Bluffton, South Carolina

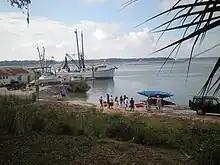
May River Cleanup

Bluffton remained a commercial center until Coastal Highway (US 17) and the bridge at Port Wentworth over the Savannah River were completed, which made riverboat trade and travel less attractive. The Great Depression began shortly thereafter and brought the closure of the town's prosperity and commercial importance. The popularity of Bluffton as a vacation spot remained even after its loss of commercial stature. The development of Hilton Head Island, nearby Sun City and the related development in the 1990s caused a resurgence of commercial activity in the town. In 1996, Bluffton was designated a National Historic District with 46 contributing buildings and two contributing sites. In 1998, the Heyward House opened to the public by the Bluffton Historical Preservation Society. In 1999, the Heyward House was part of the Save America's Treasures program. The Heyward House became the town's welcome center in 2000, and the Old Town Bluffton historic district was established through zoning regulations and architectural standards. In 2005, Bluffton was recognized as a Preserve America Community, a federal program that encourages community efforts to preserve the nation's cultural and historical assets.